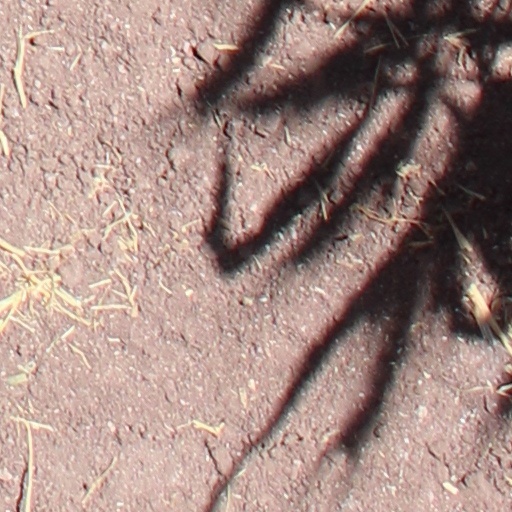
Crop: wheat